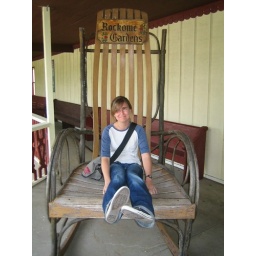
Tiny girl in a giant chair